Sonbhadra district

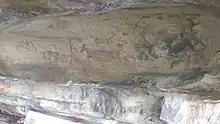
Cave Paintings at Panchmukhi Hill, Robertsganj in Sonbhadra

Sonbhadra, whose ancient name was Gramputra or Gupt Kashi, was built by the ancient king Putrak for his queen Paatali. It is said that 'Bhars' had settlements along with Chero, Searis and Kharwar communities in the district up to fifth century there was the rule of "Chandel Rajput" kings on Vijaygarh Fort. This district was famous as second Kashi during 11th to 13th centuries. In the 9th century B.C., the Brahmadutt dynasty was subdivided by Nagas. Kushan and Nagas also held supremacy over this region before the advent of the Gupta period. After the death of Harshvardhan in the latter half of the 7th century, it remained under the control of the Gurjara-Pratihars till 1025 before they were driven out by Mahmud of Ghazni. This area was under the administration of various Governors of Mughal emperors. Some of the forts such as Agori Fort were under the control of Madan Shah.